Hans-Dieter Brenner

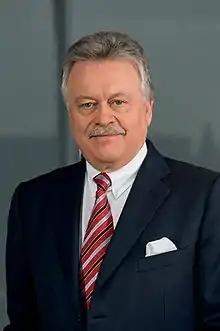

Hans-Dieter Brenner (born 30 April 1952) a German businessman and Chief Executive of Helaba Landesbank Hessen-Thüringen.